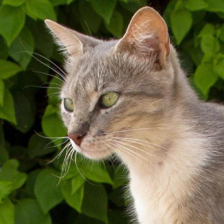
Label: animals